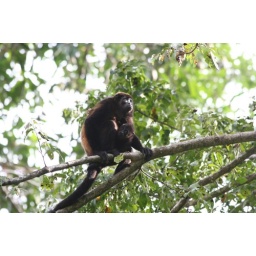
Mother monkey with its baby sitting in the tree branches in Uvita, Costa Rica